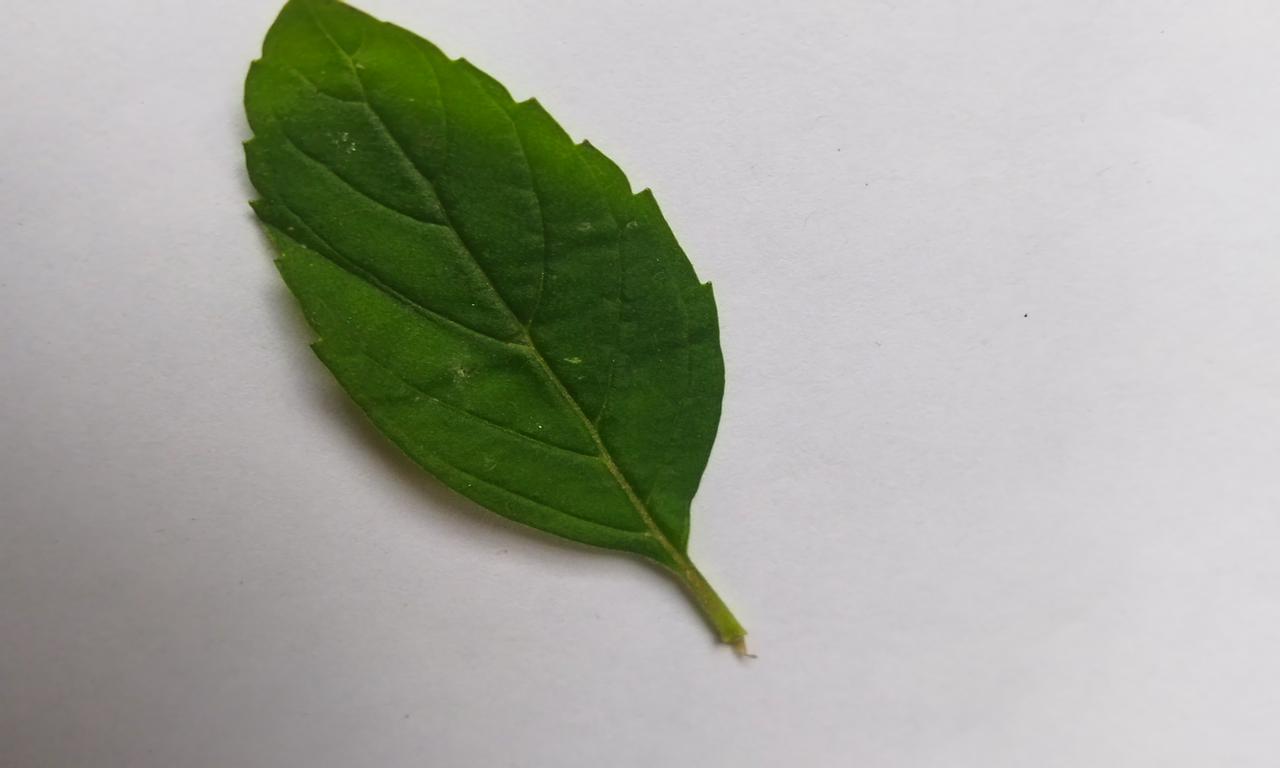
Label: Fresh